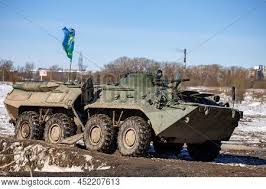
Label: BTR-80